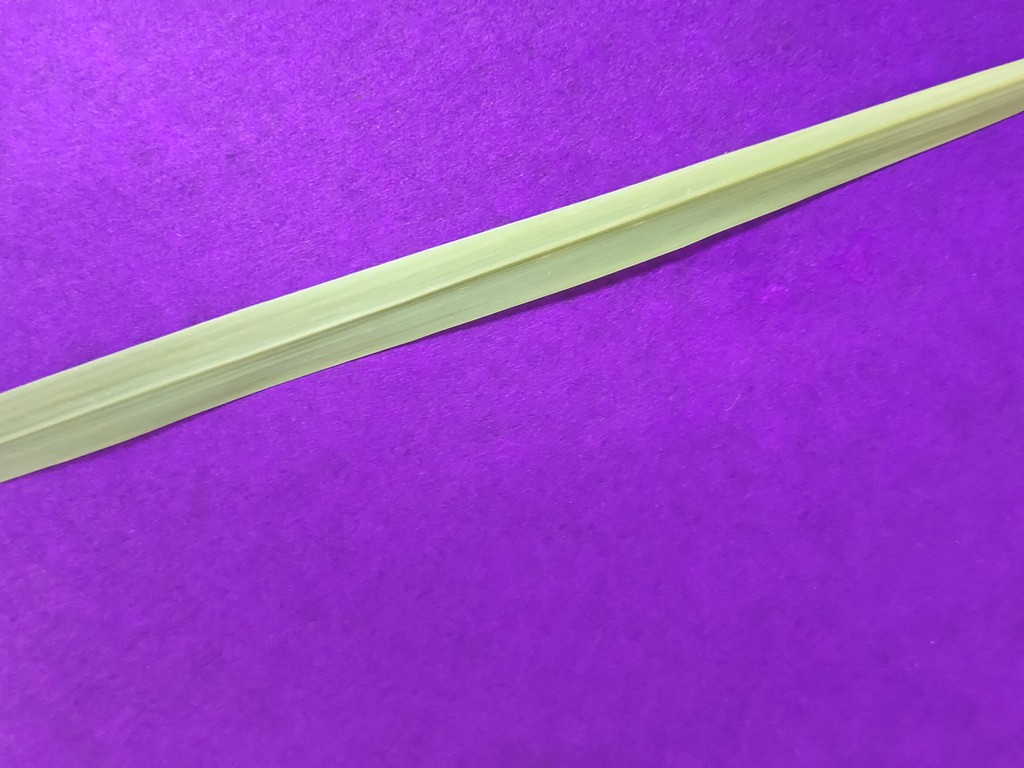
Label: Healthy